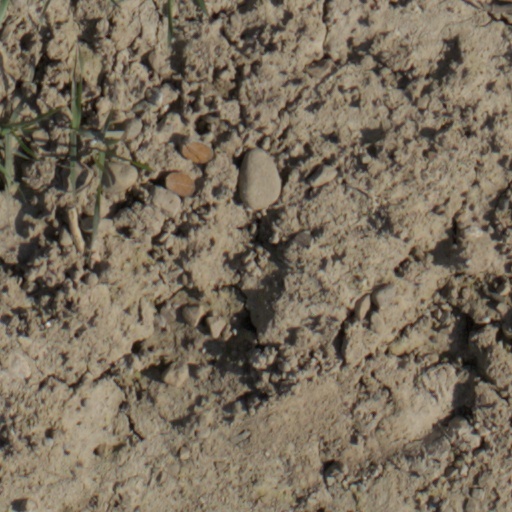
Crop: wheat